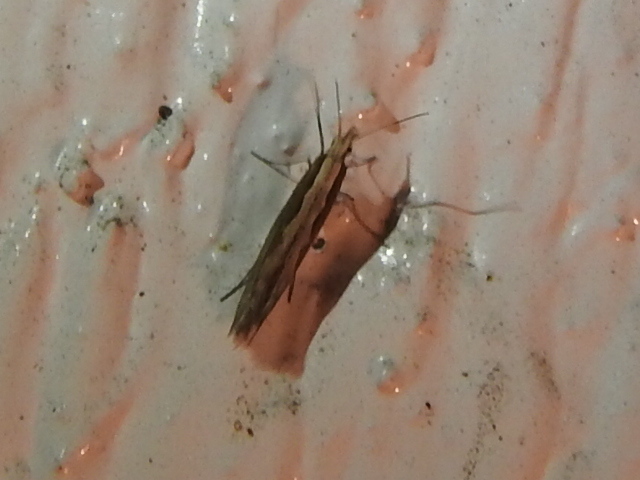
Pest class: diamondback_moth